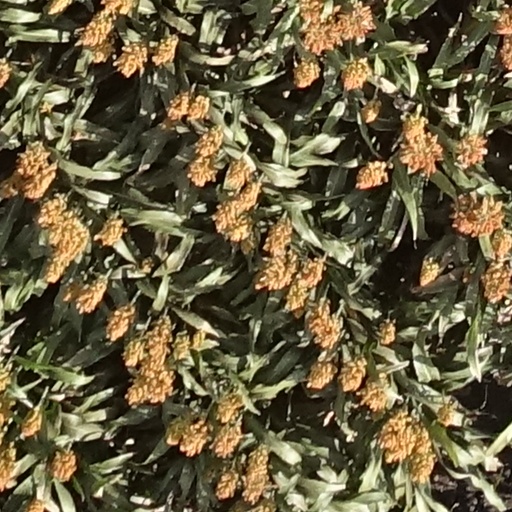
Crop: sorghum